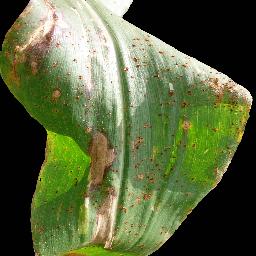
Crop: corn
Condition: (maize)_common_rust